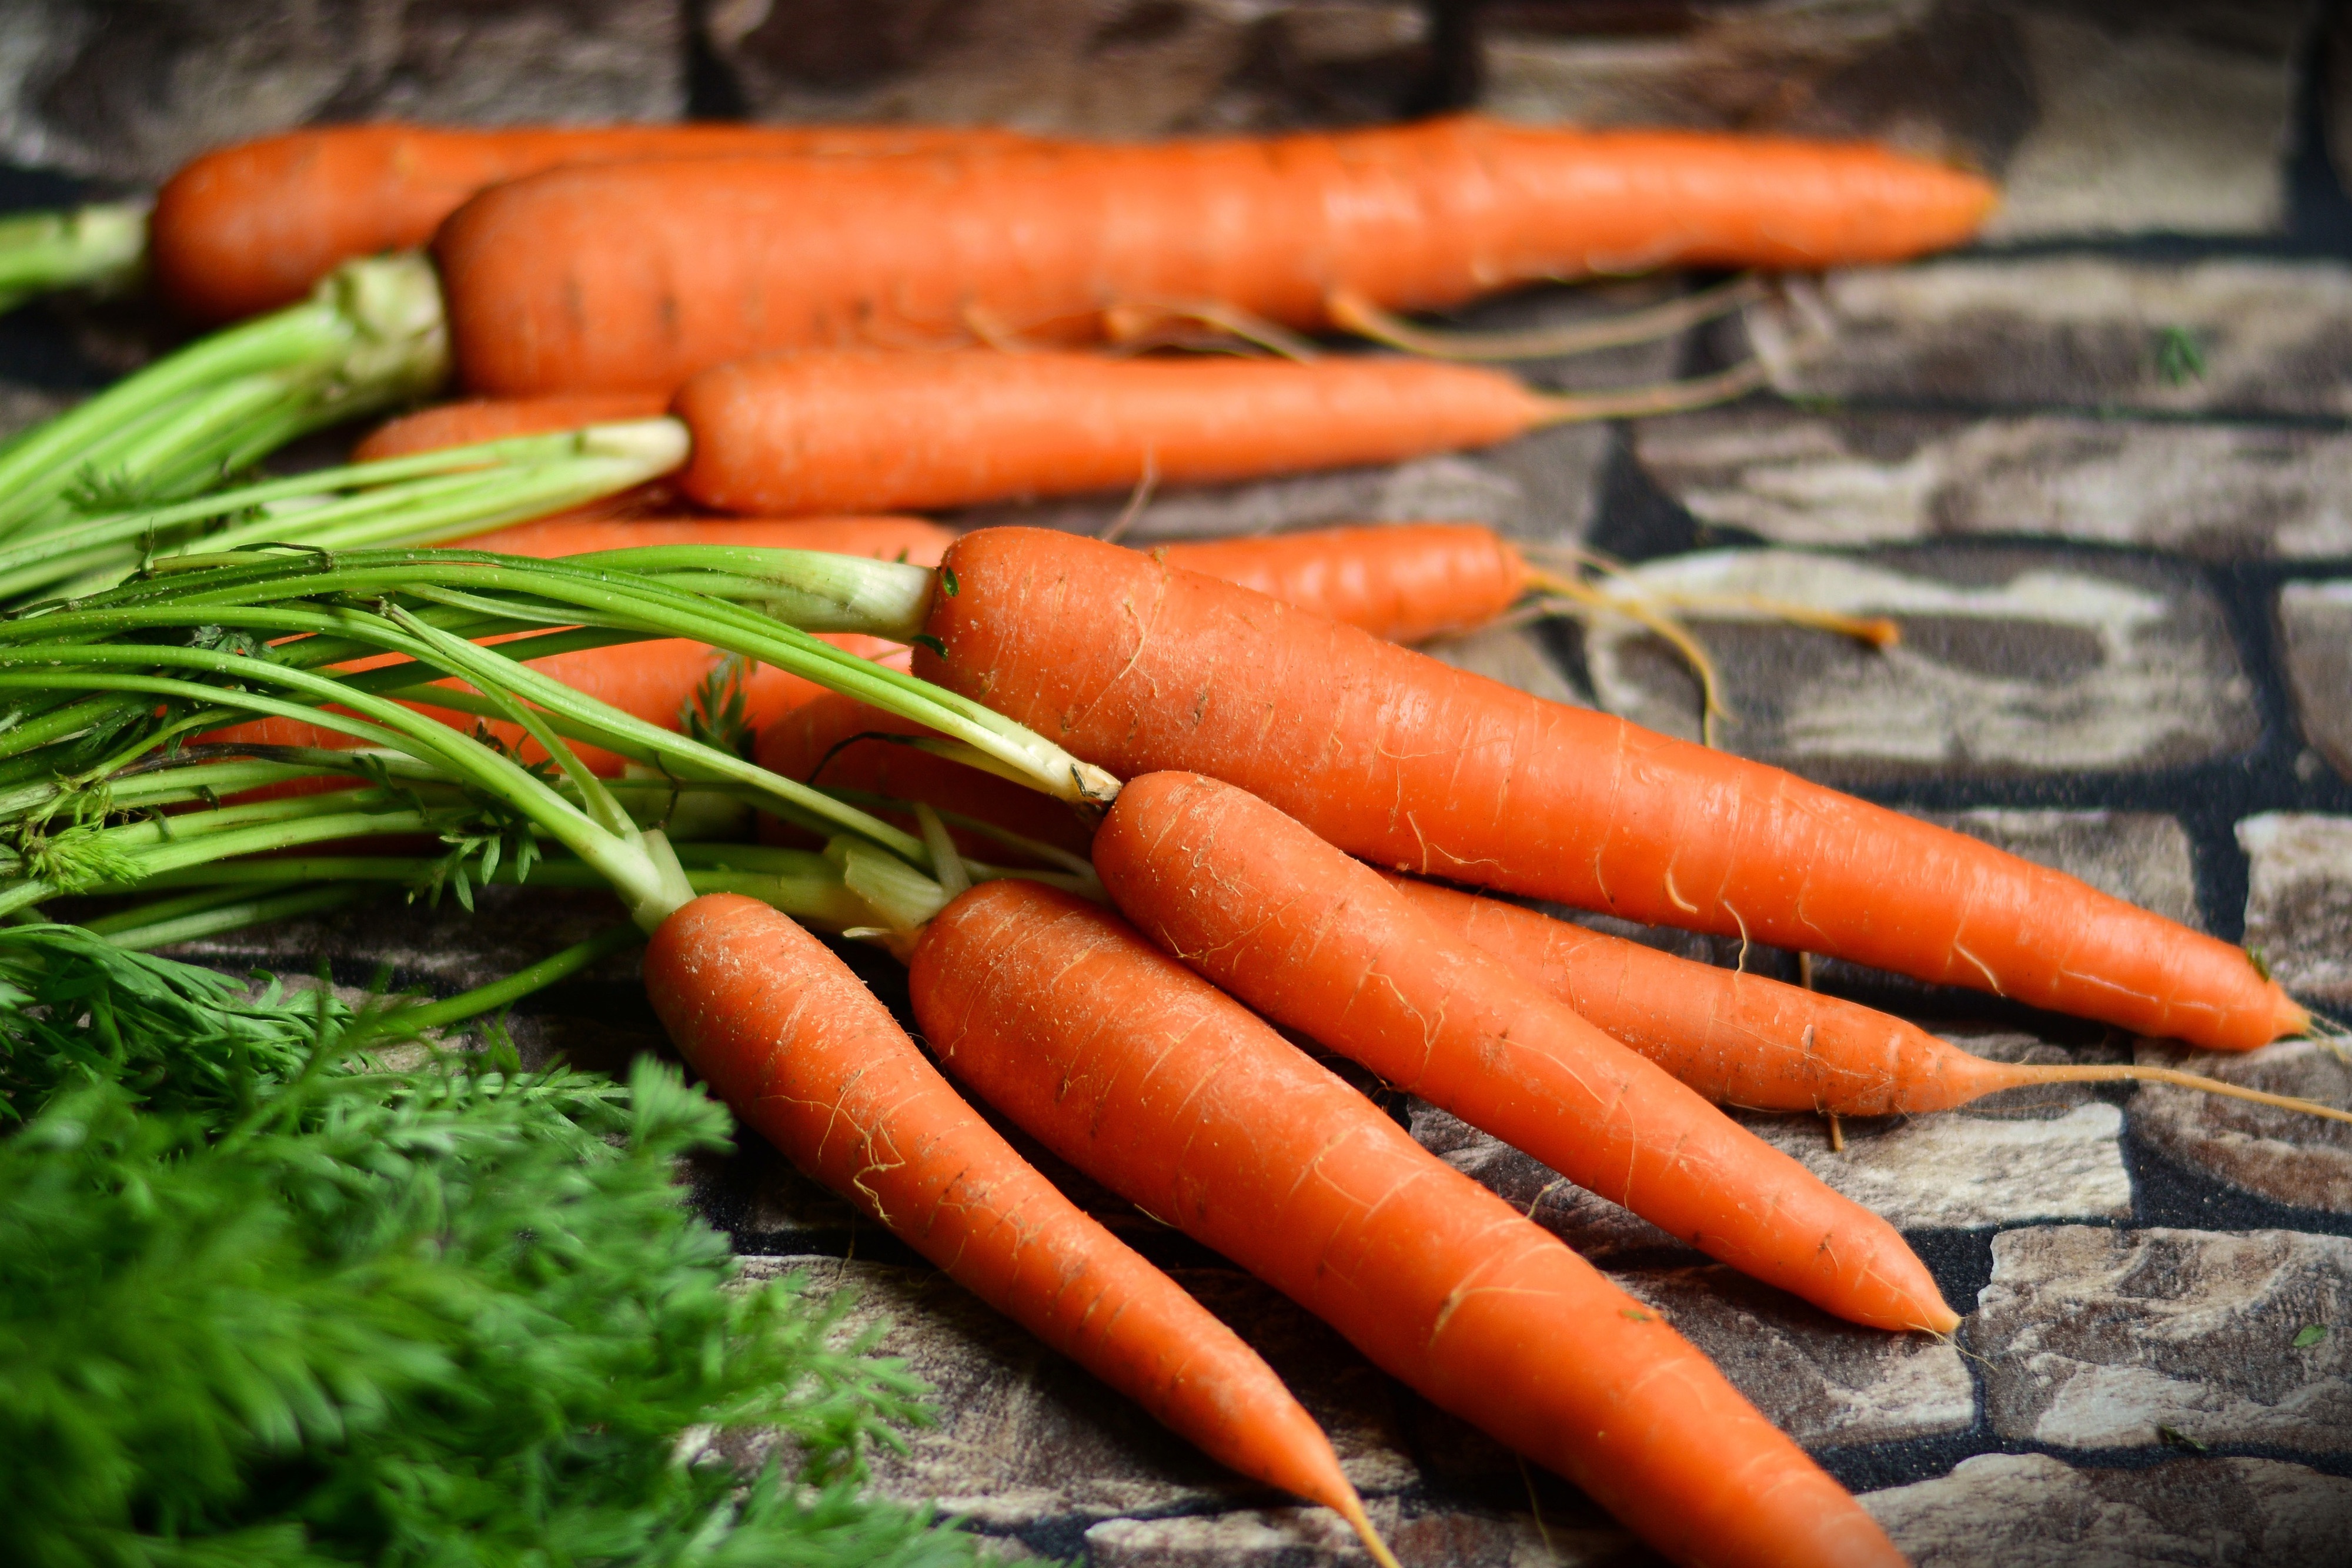
carrot, root vegetable, vegetable, local food, baby carrot, food, wild carrot, mirepoix, produce, plant, superfood, natural foods, vegan nutrition, dish